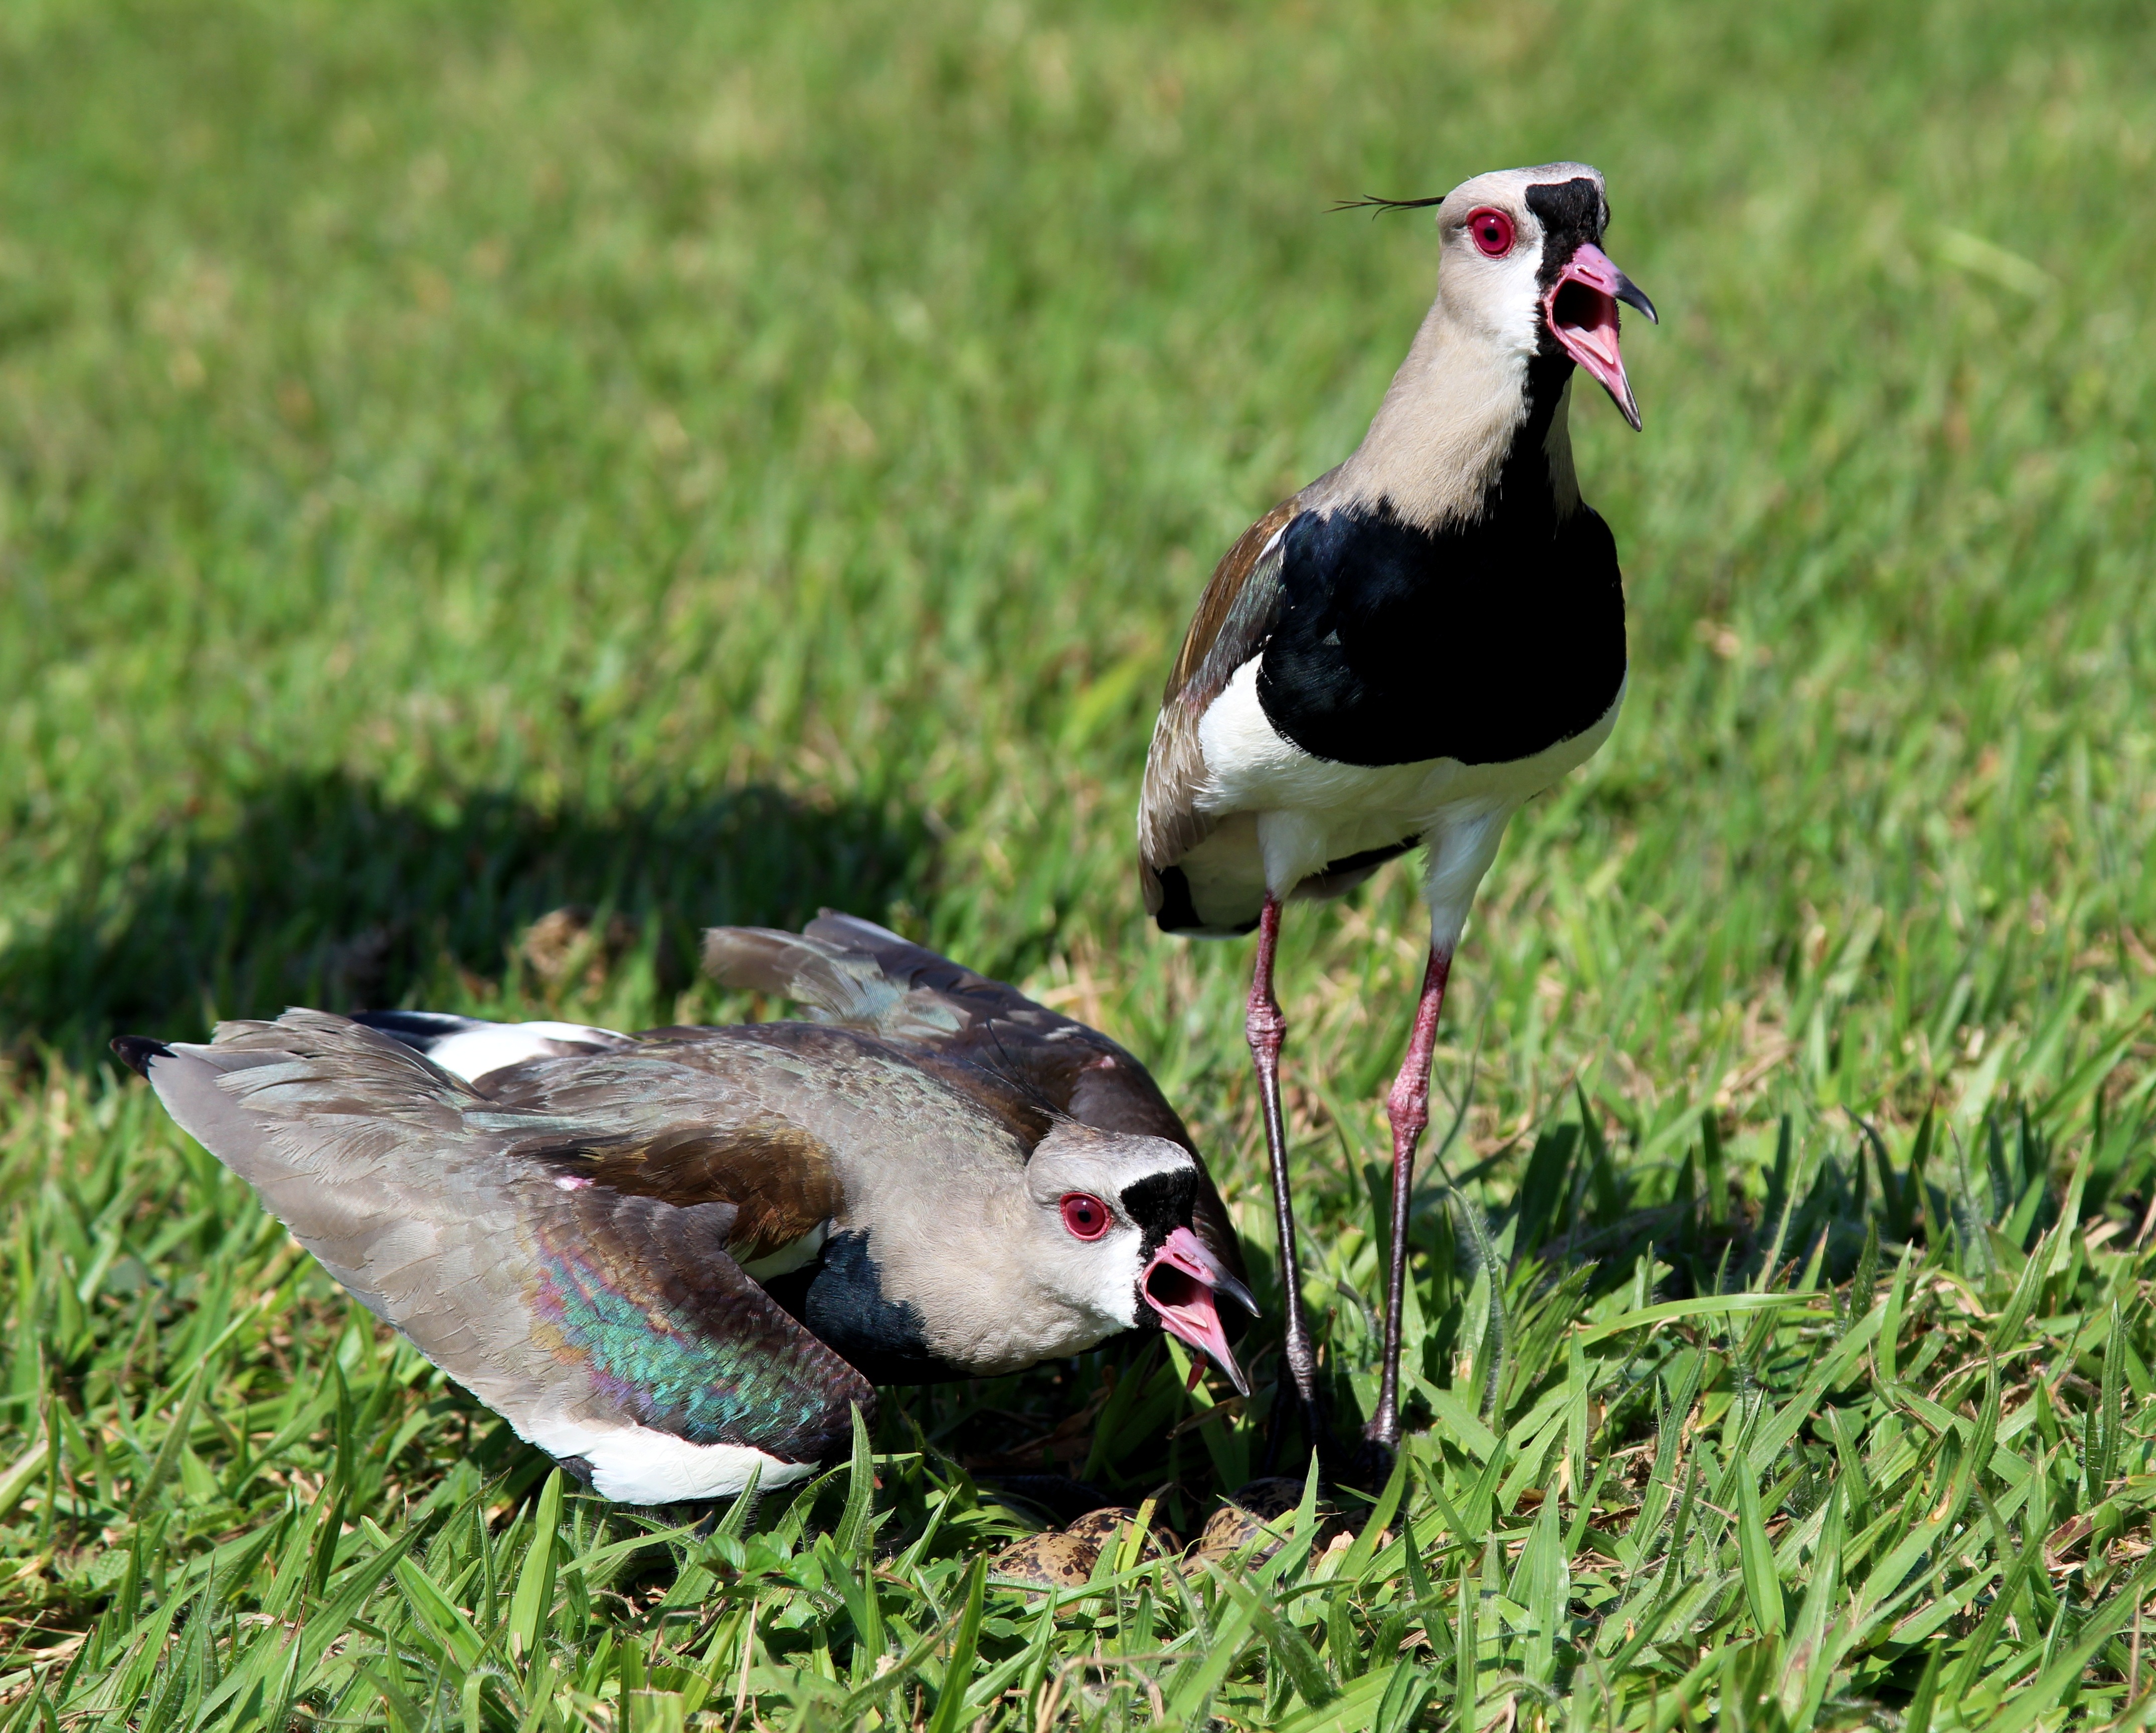
grass, bird, wildlife, wild, beak, fauna, stork, puffin, birds, goose, vertebrate, nest, water bird, flyer, brazilian, brave, charadriiformes, quero quero, ciconiiformes